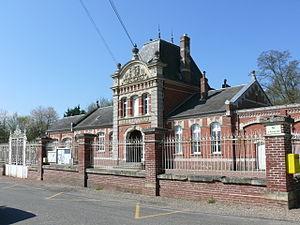
SARCUS - La mairie école financée par Rodman Wanamaker
Sarcus est une commune française située dans le département de l'Oise, en région Hauts-de-France.